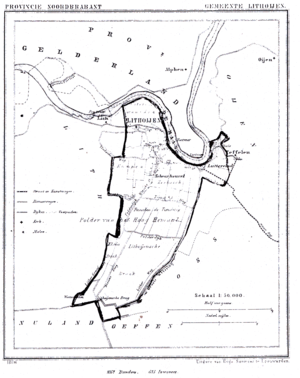
Lithoijen est un village, ancienne commune, de la commune néerlandaise d'Oss dans la province du Brabant-Septentrional sur la rive gauche d'une boucle morte de la Meuse. Lithoijen, c'est Litta, plus tard Litta Minor, le Lith dans la direction de Oijen, qui devient Lithoijen.